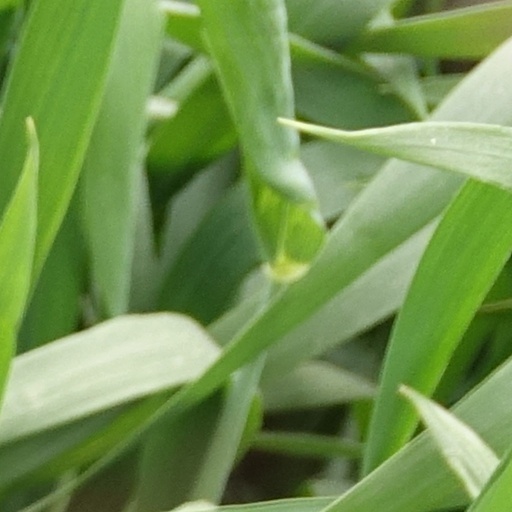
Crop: wheat